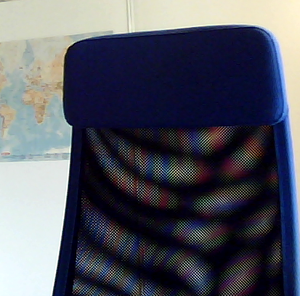
Un double effet de moiré dans le dossier d'un fauteuil de bureau. Le premier, visible à l'œil, est le moiré clair/sombre résultant des 2 épaisseurs de filet noir séparées de quelques millimètres. Le second, coloré et visible dans les zones claires, provient de la numérisation par la trame du capteur RVB d'une webcam basse résolution.
Le moiré est un effet de contraste changeant avec la déformation d'un objet, indépendamment des effets d'ombre. On parle souvent du moiré d'une étoffe. On peut obtenir un effet similaire en superposant deux voiles à maille régulière, ou bien lorsque l'on observe deux grillages l'un derrière l'autre, ou encore deux rambardes de pont, à une certaine distance.